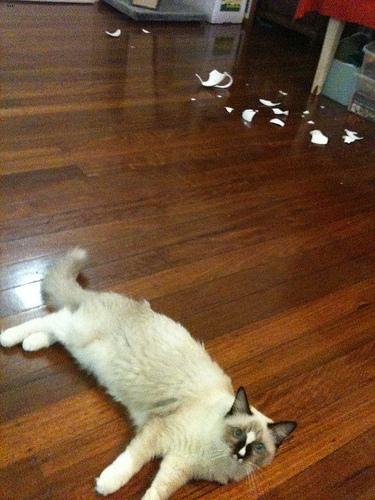
Breed: Ragdoll